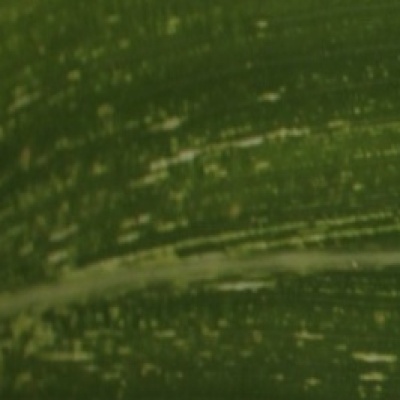
Label: Corn_(Maize)___Maize_Streak_Virus